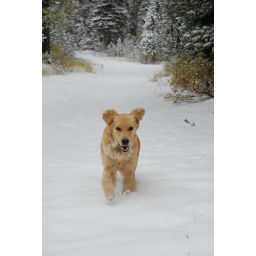
Calla running in snow in forest at Serene Lakes-25 10-5-07